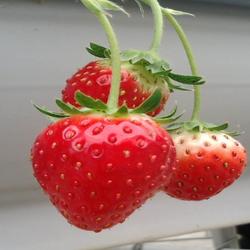
Label: Strawberry